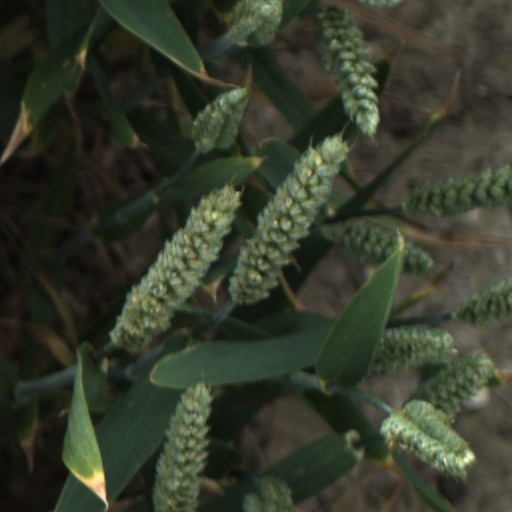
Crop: wheat